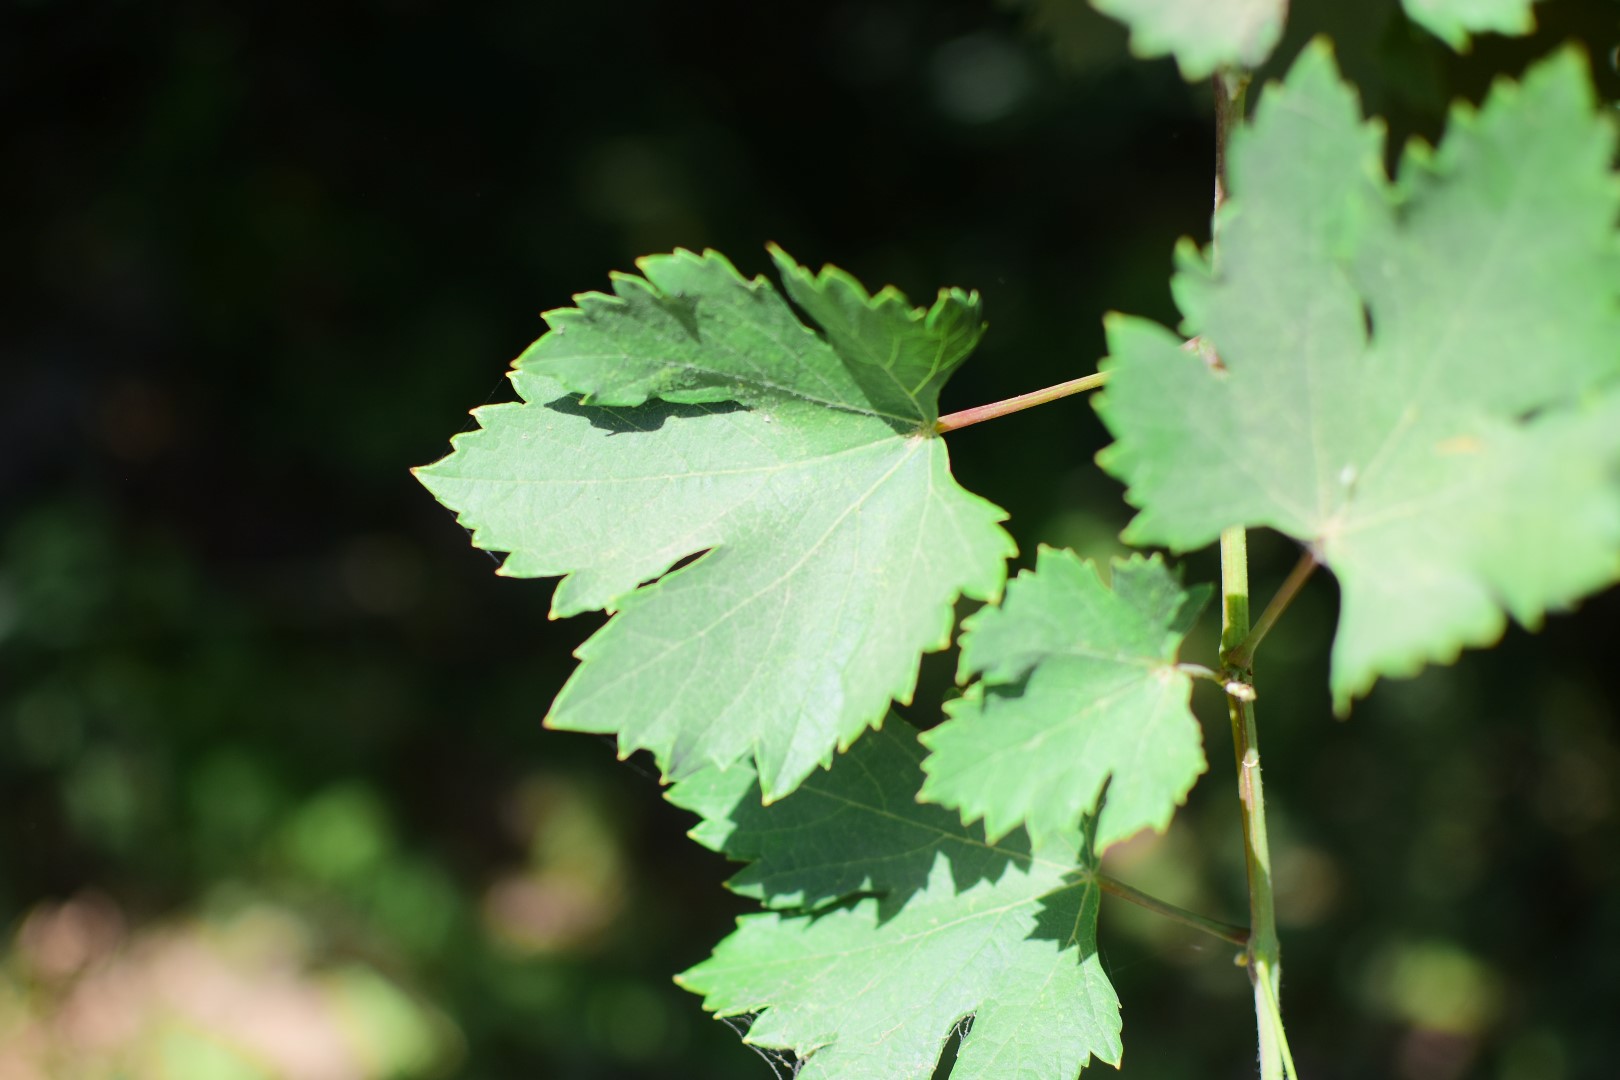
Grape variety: Halawani